Describe the emotion expressed in this image:  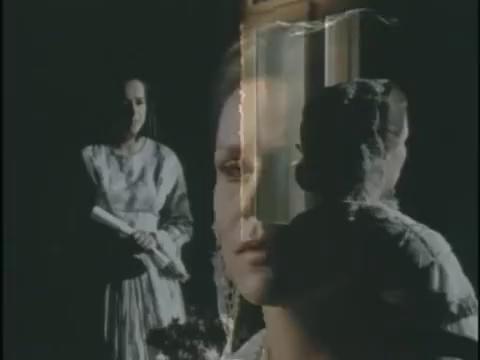
This person displays Fear, valence and arousal with low intensity.